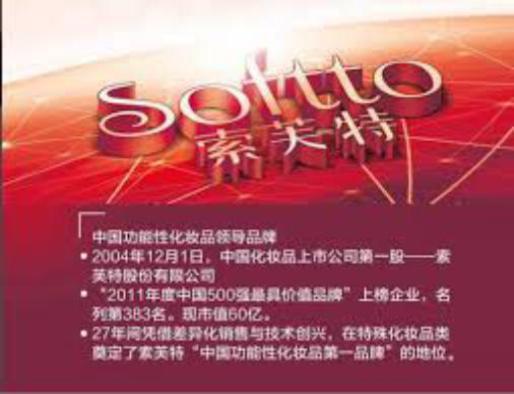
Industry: Necessities